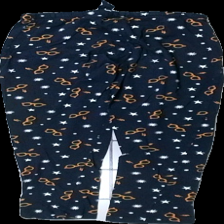
View: back
Type: Pajamas
Category: Children
Brand: Not in the list
Brand text on label: lidl house
Colors: Blue, Orange, White
Material: 100% bomull
Pattern: Other
Cut: Tight
Size: 134
Season: All
Price range: 50-100
Recommended usage: Reuse
Description: pjamas byxor